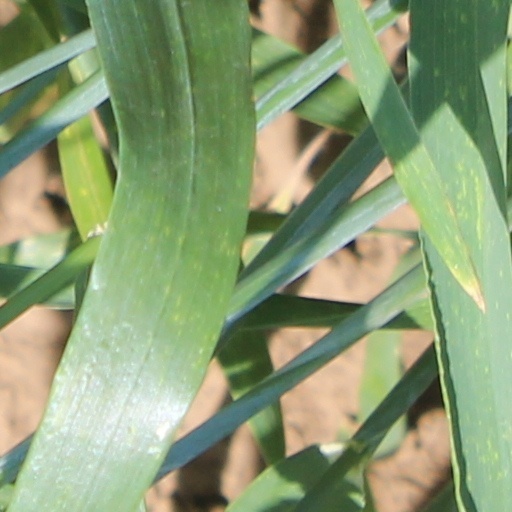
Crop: wheat